Anadama bread
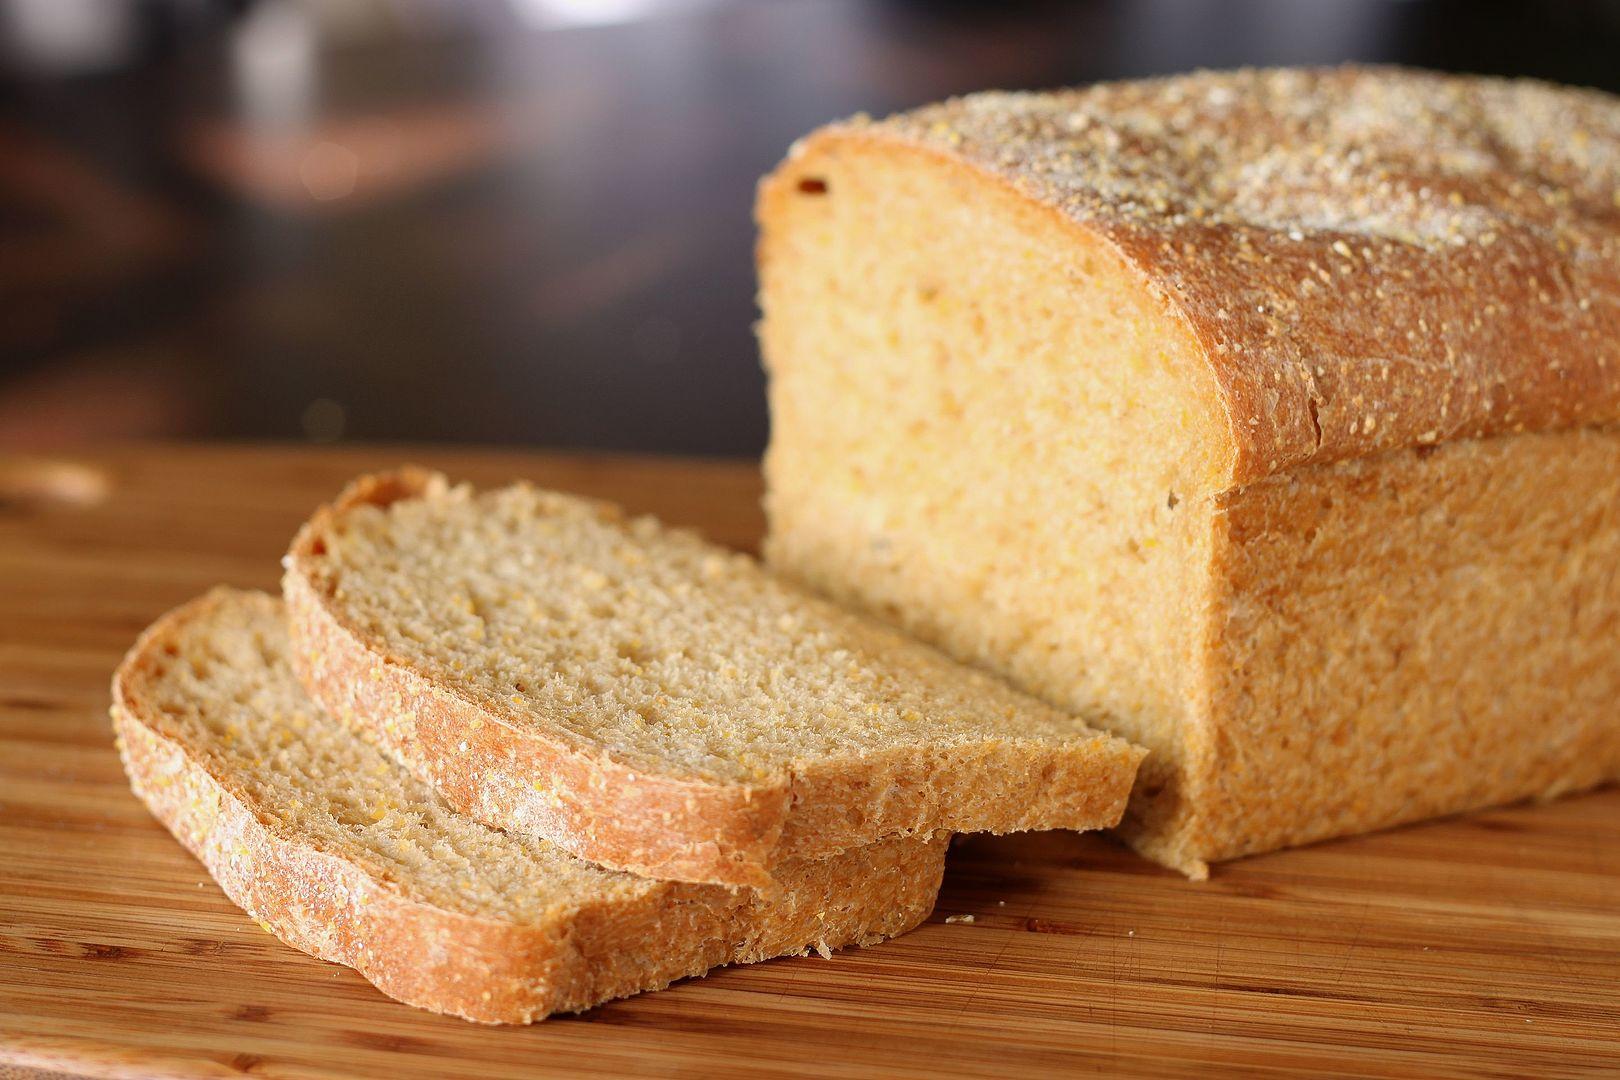
Also known as:
ar - Arabic: خبز أناداما
arz - Egyptian Arabic: عيش أناداما
en-simple - Simple English: Anadama bread
ko - Korean: 아나다마빵
Category: bread (wheat bread)
Cuisine: American
Associated cuisines: American
Area: New England
Countries: United States
Region: Northern America, , , ,
A yeast bread made with wheat flour, cornmeal, molasses and sometimes rye flour.